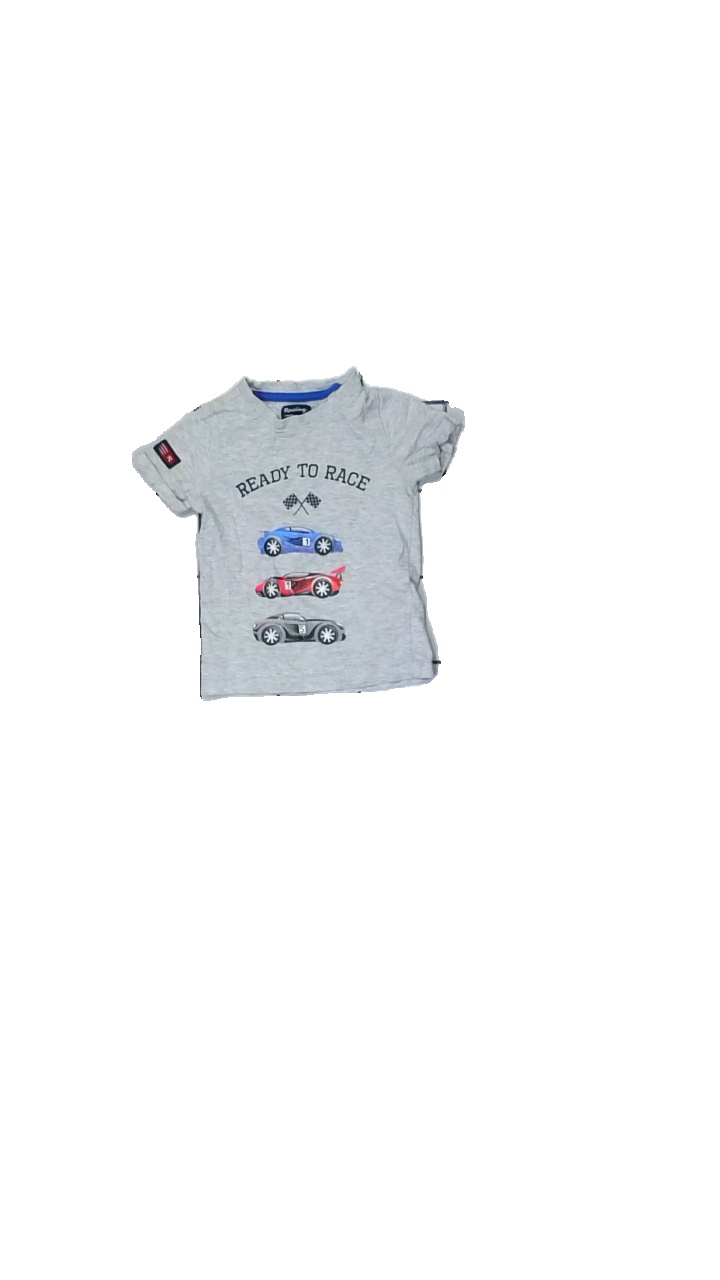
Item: T-shirt (Children)
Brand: Racing
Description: Grey t-shirt with print
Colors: Blue, Grey, Red, Multicolor
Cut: Regular
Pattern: Other
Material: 100% Cotton
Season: All
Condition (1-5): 2
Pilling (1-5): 5
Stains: Minor
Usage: Export
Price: <50